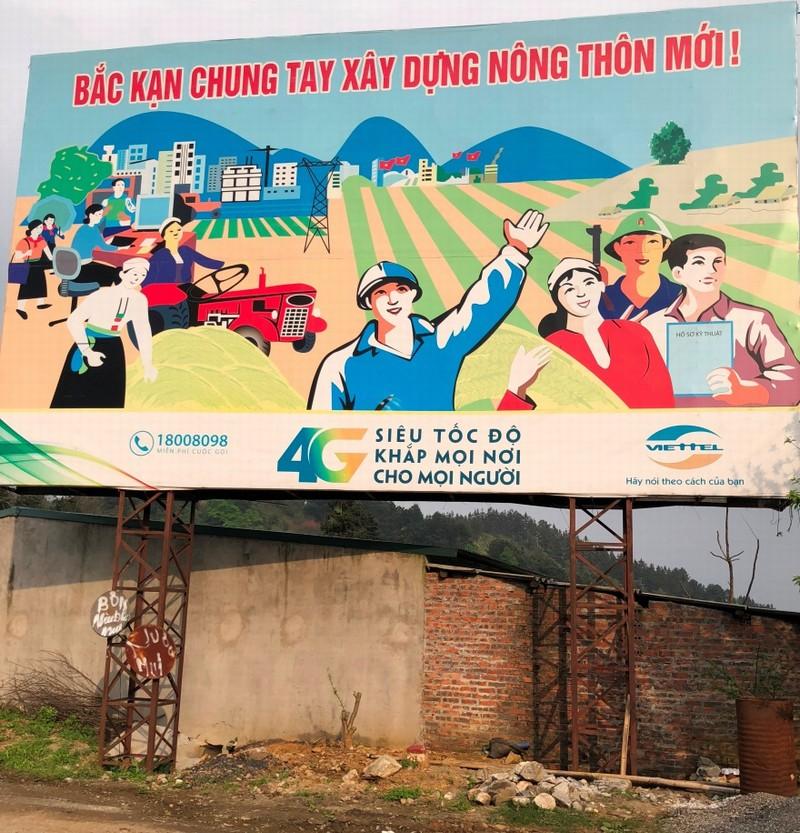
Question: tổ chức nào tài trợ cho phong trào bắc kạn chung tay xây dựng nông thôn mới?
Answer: viettel tài trợ cho phong trào bắc kạn chung tay xây dựng nông thôn mới